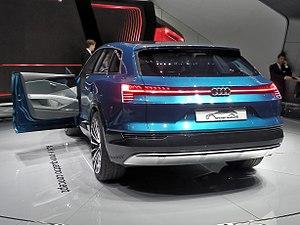
Le Audi e-tron quattro est un concept car de SUV électrique du constructeur allemand Audi dont les première images ont été dévoilées en août 2015 et qui est présenté officiellement au salon de l'automobile de Francfort 2015.